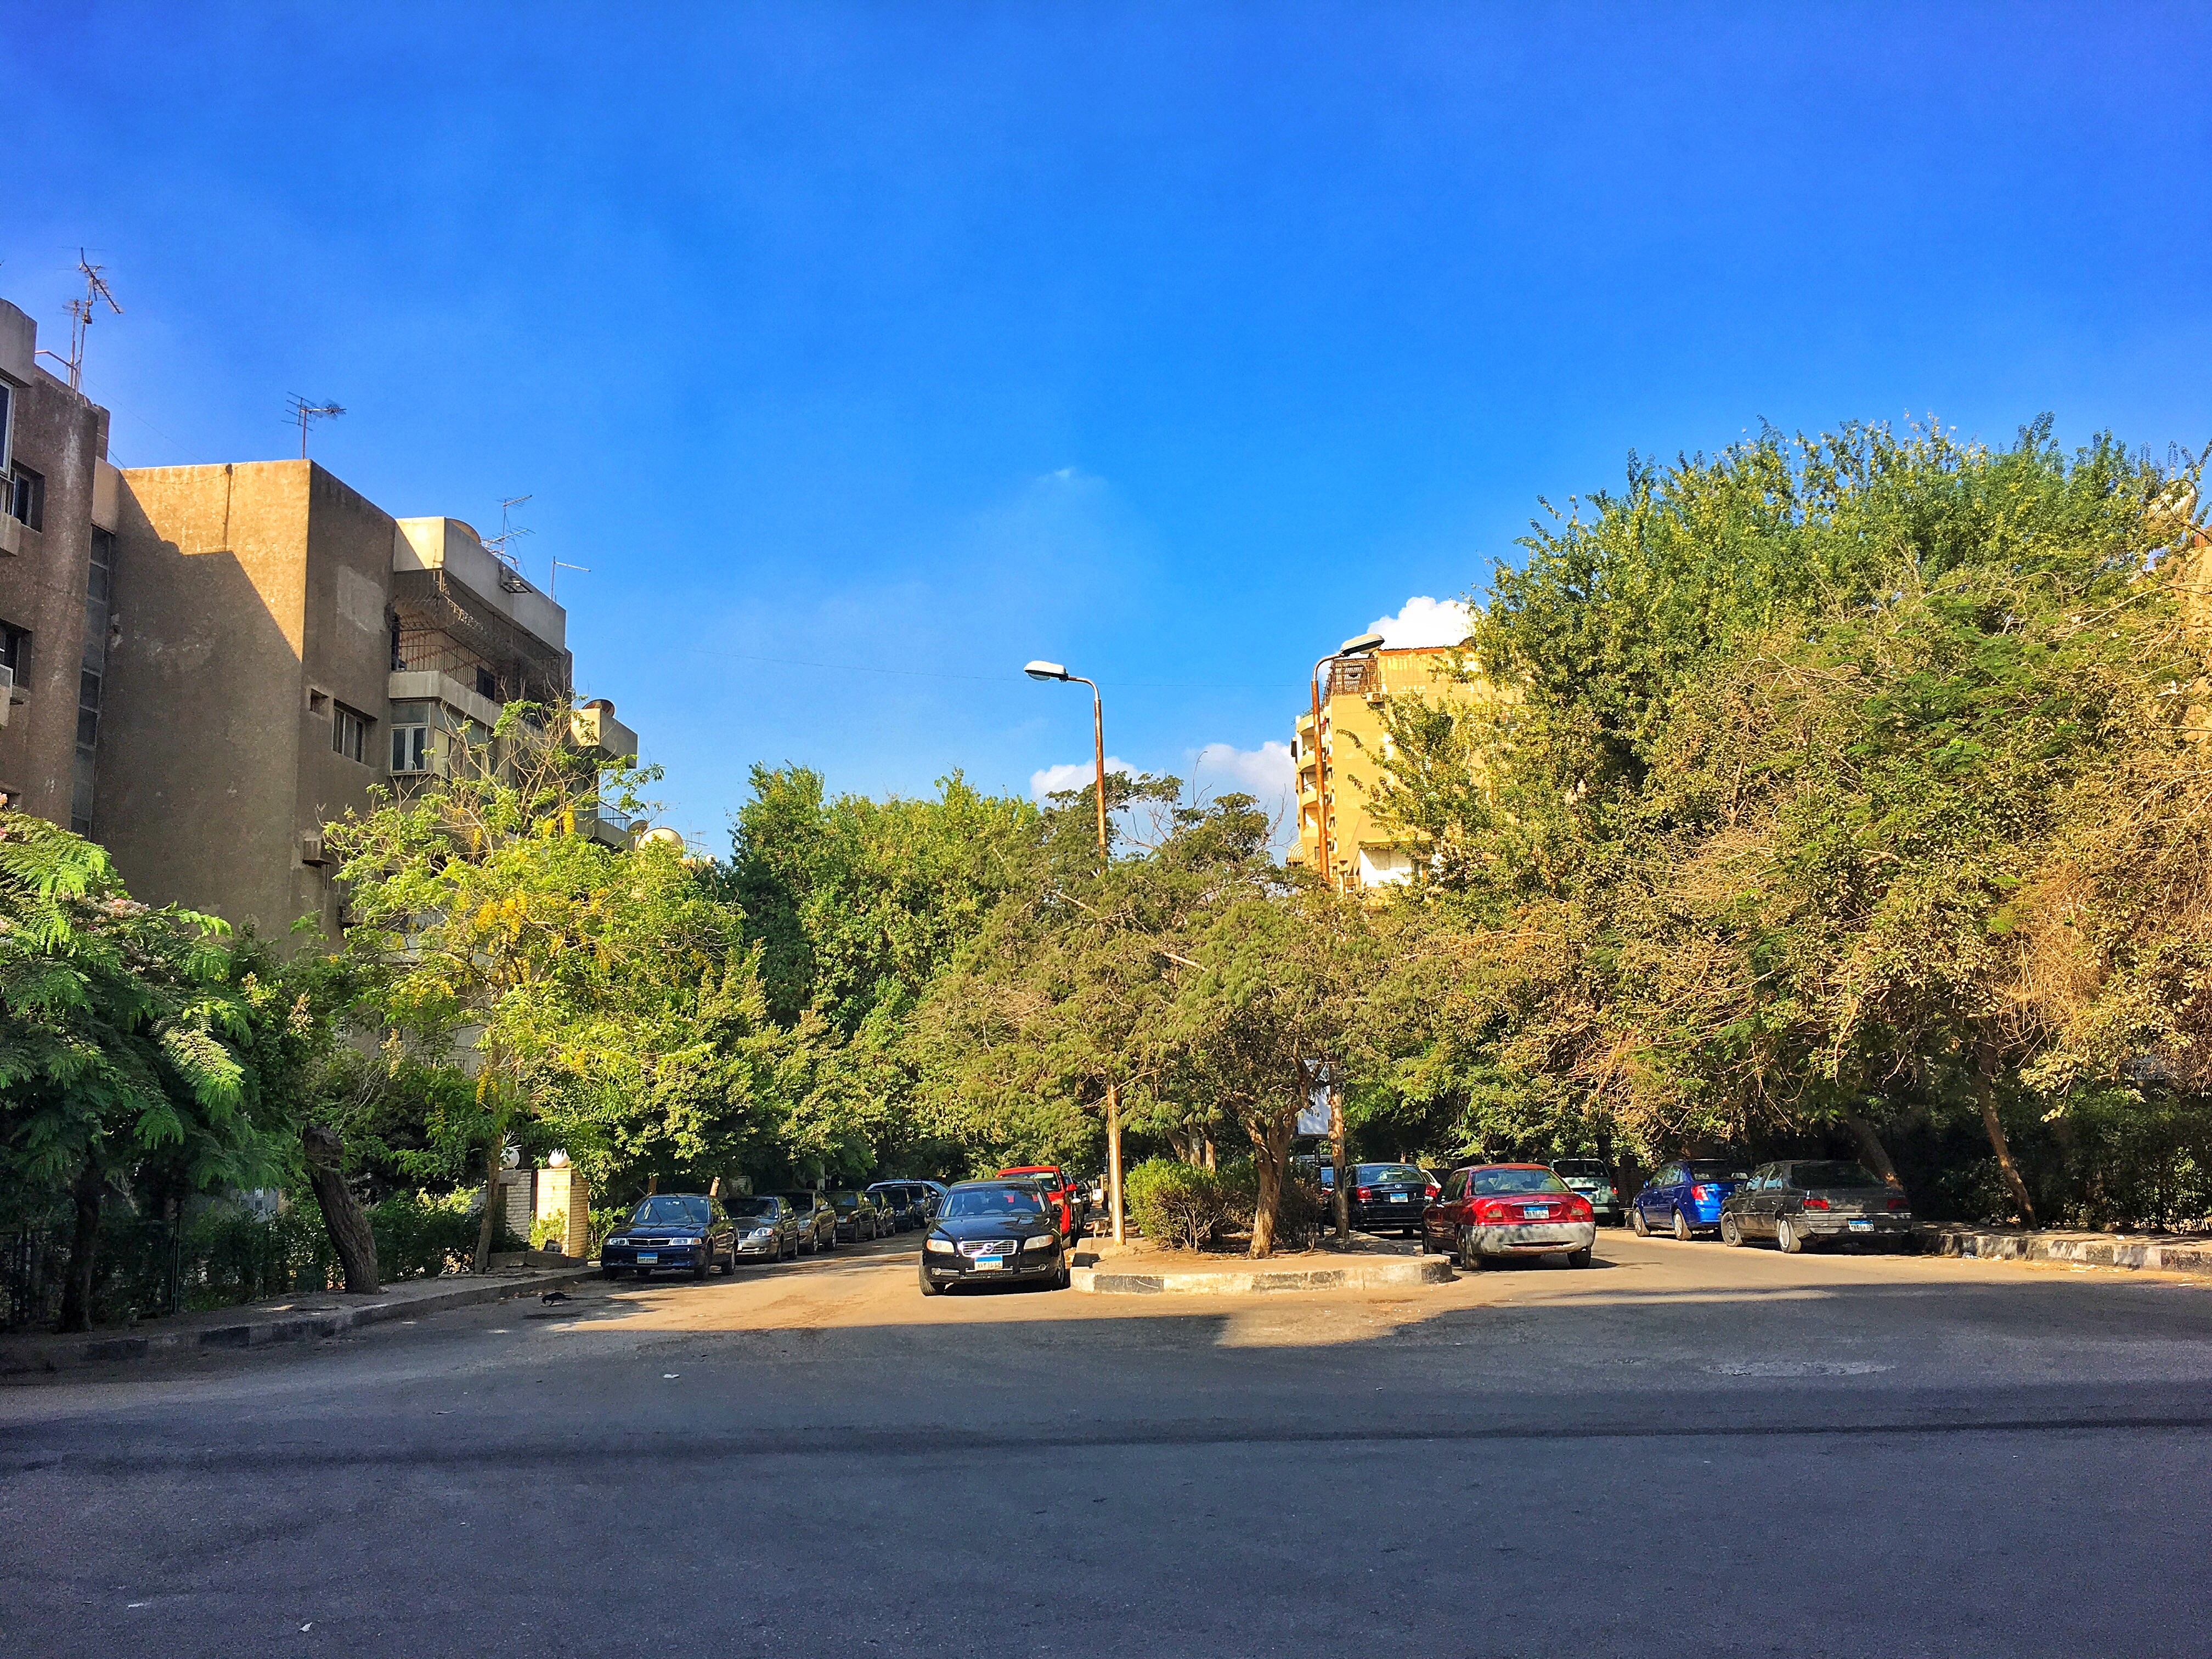
tree, road, flower, town, vacation, park, road trip, residential area, human settlement, woody plant